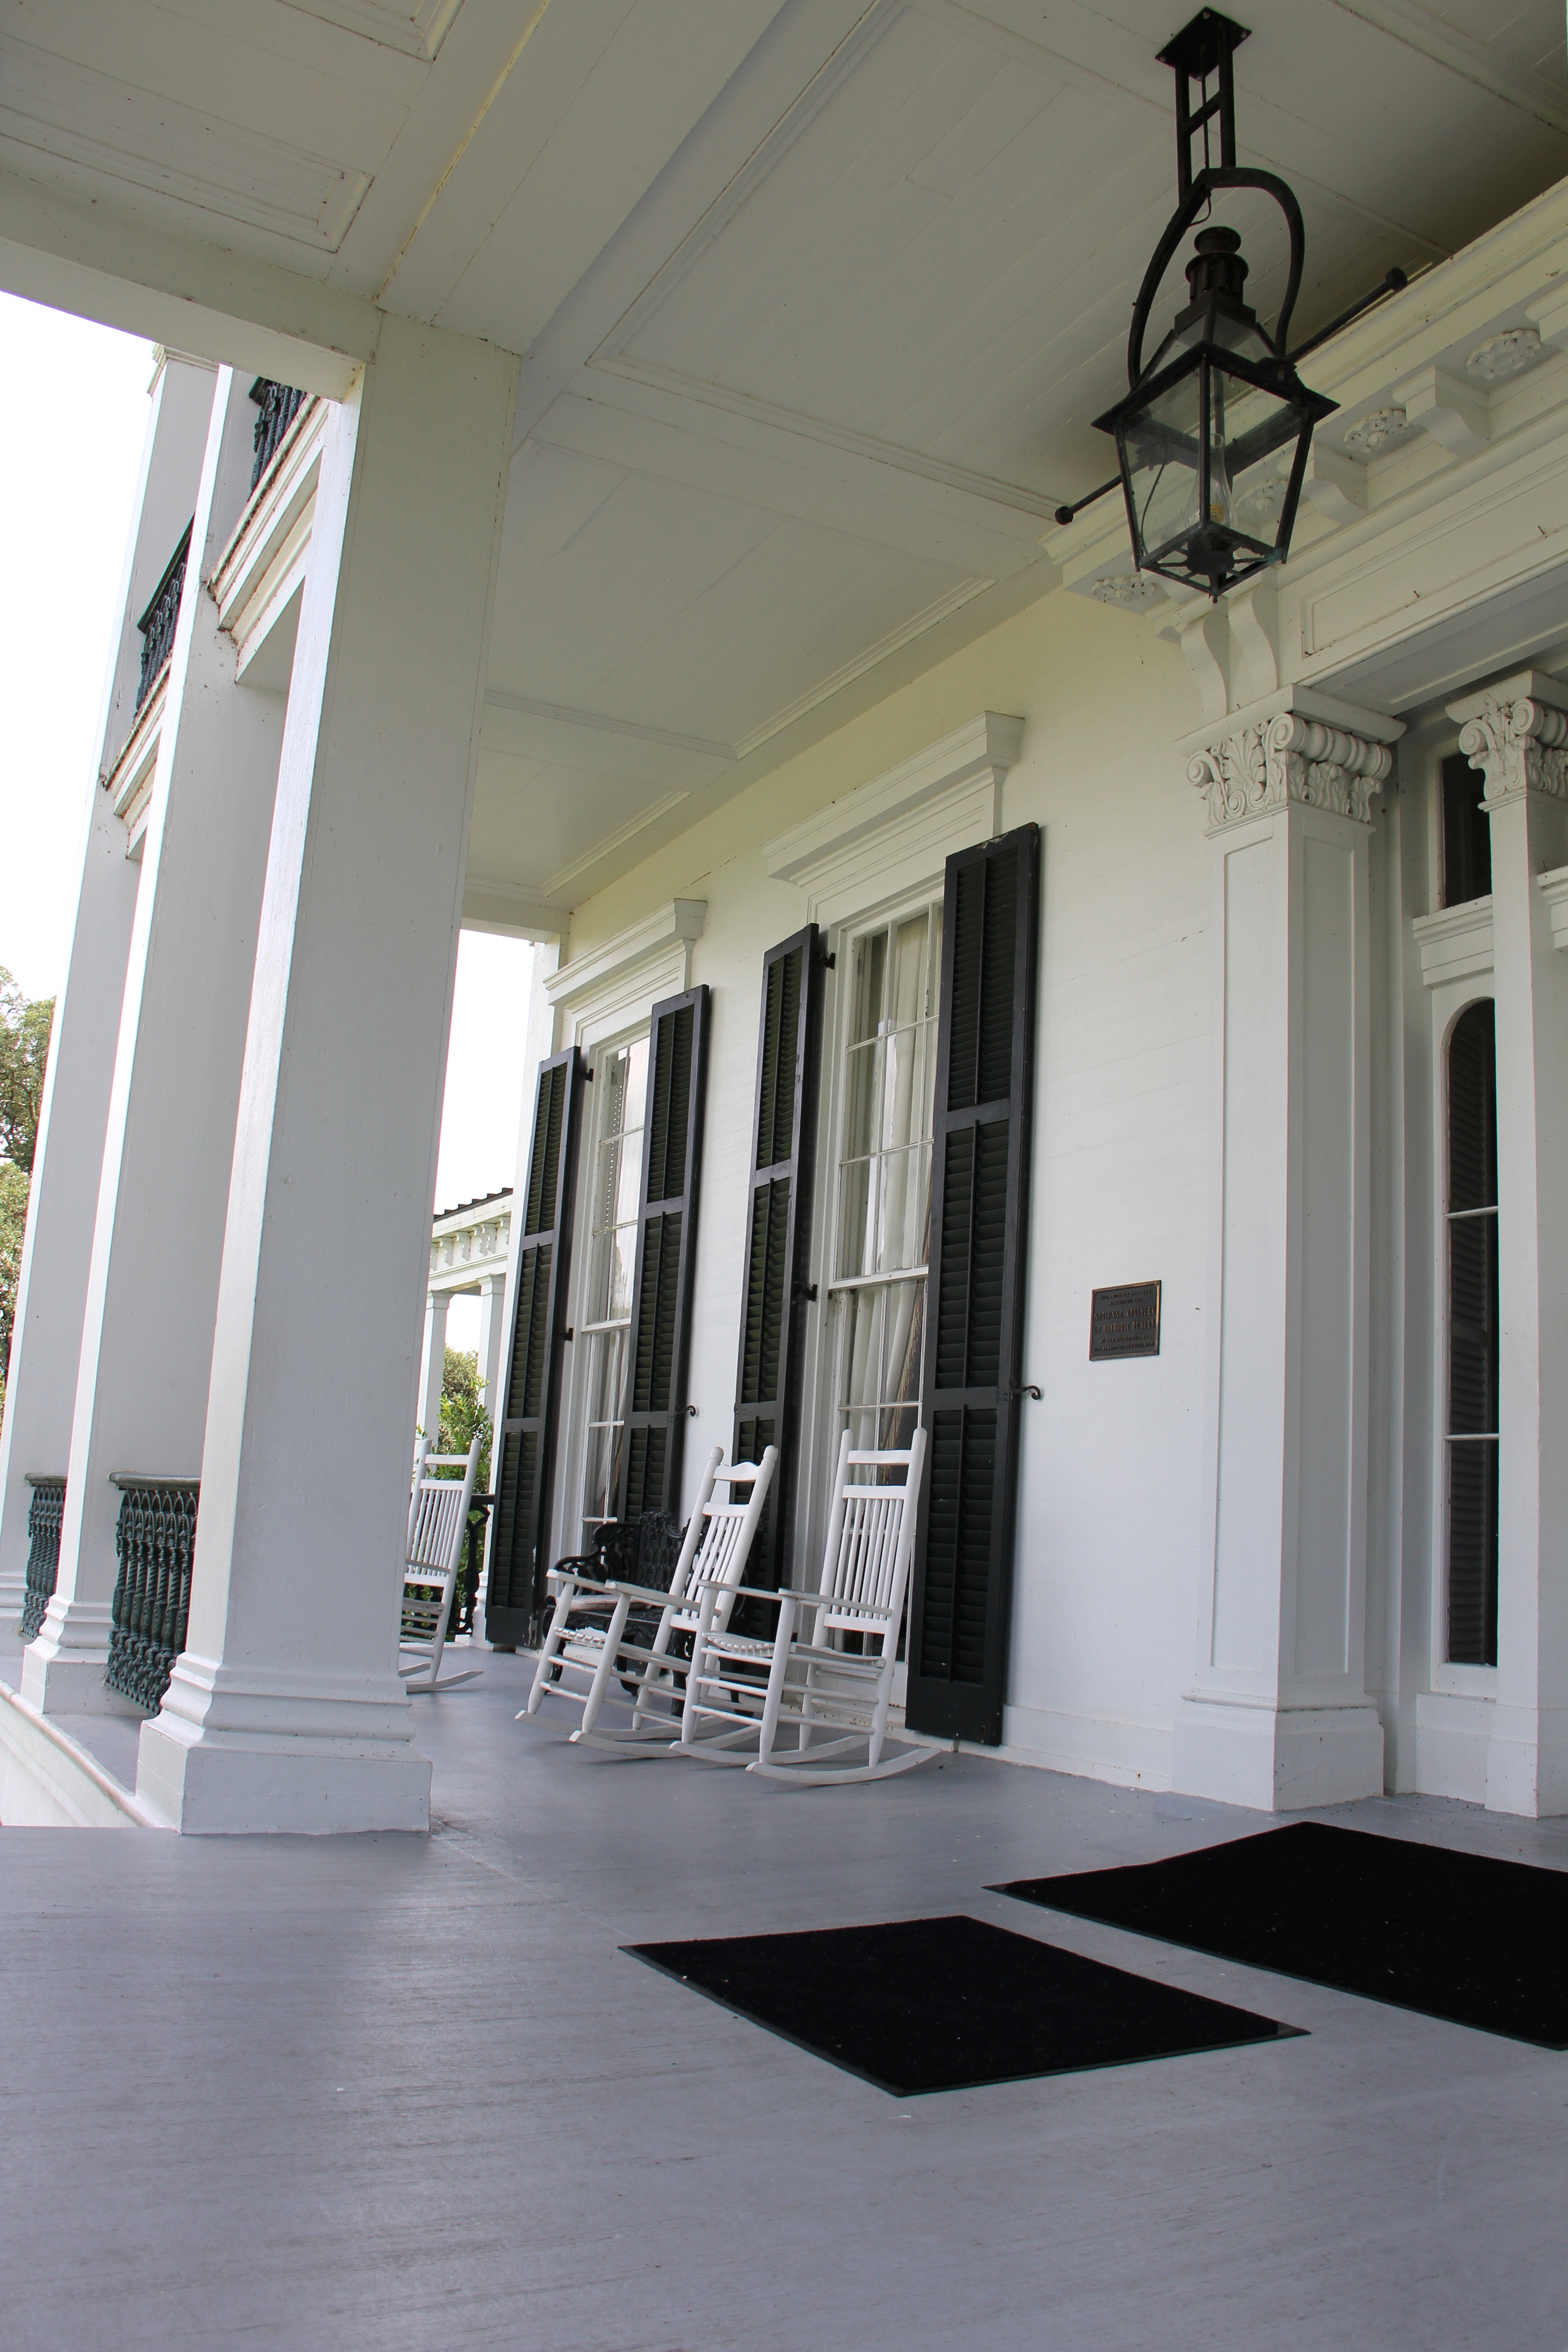
architecture, structure, white, mansion, house, floor, seating, seat, home, country, porch, vacation, ceiling, rural, column, hall, entrance, peaceful, patio, facade, residence, property, exterior, residential, historic, furniture, door, apartment, interior design, chairs, design, windows, plantation, front, estate, traditional, enter, flooring, rocking, rockers